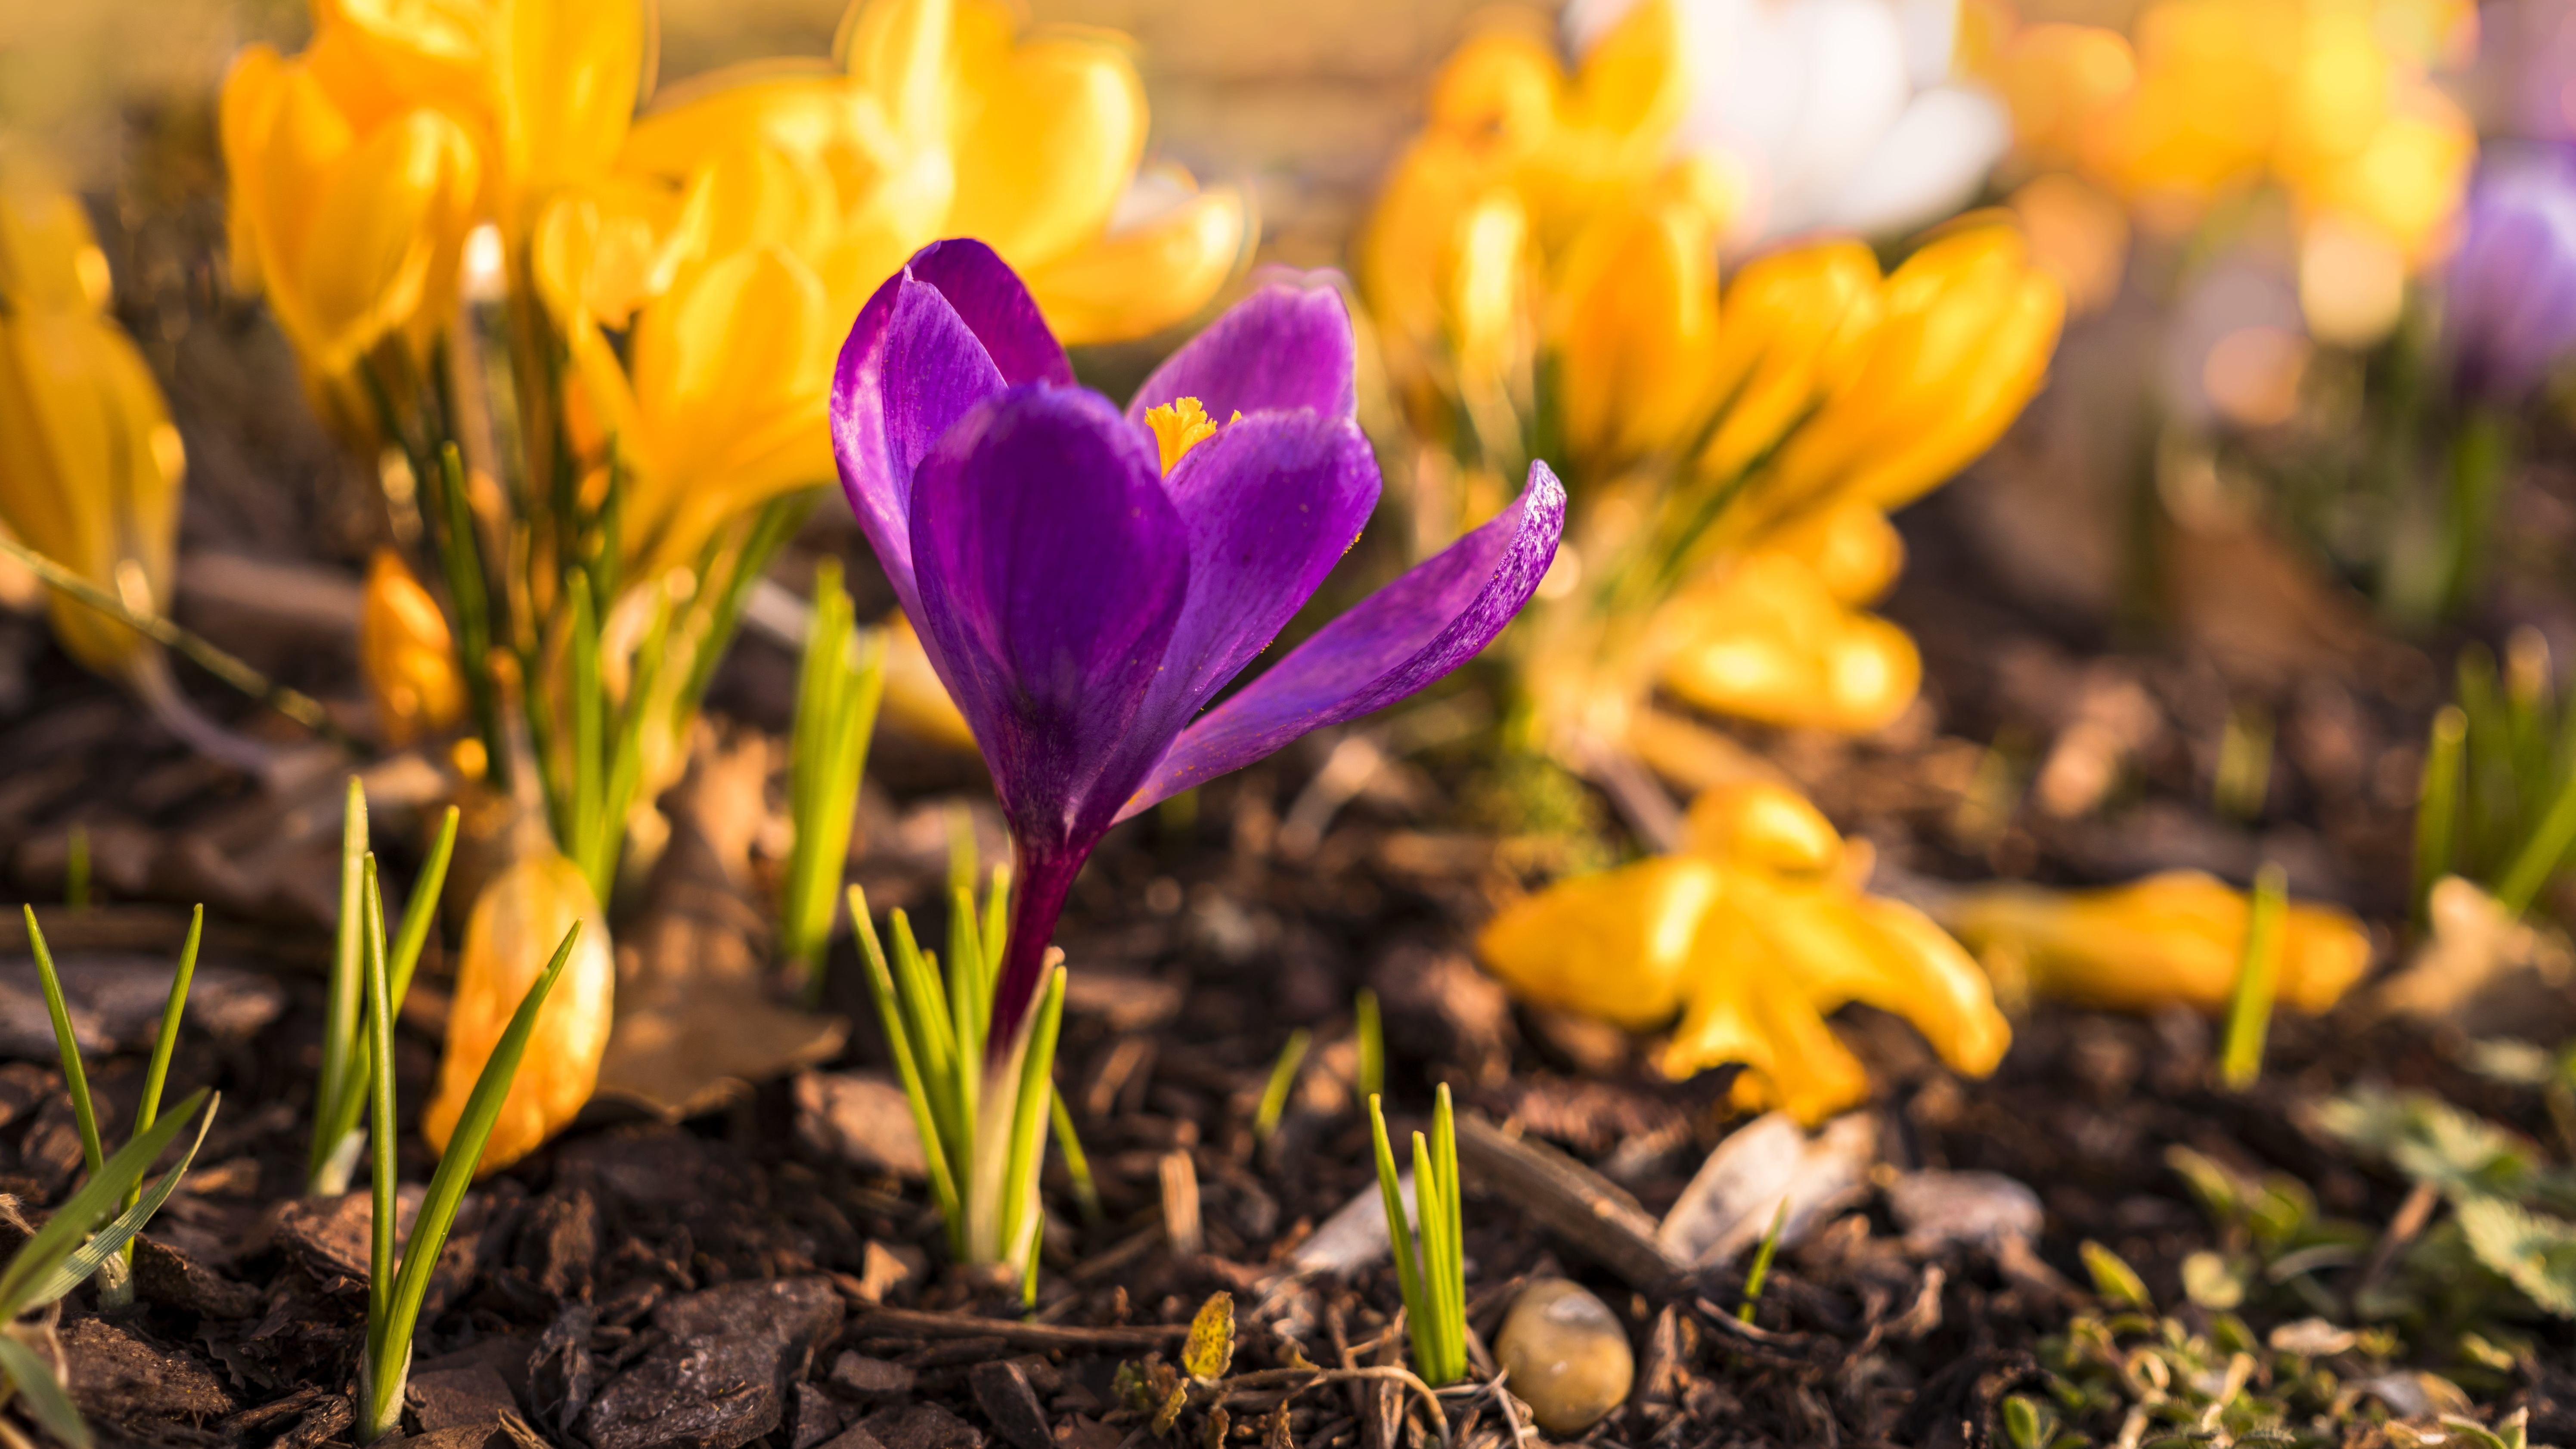
flower, plant, crocus, flowering plant, spring, yellow, flora, iris family, wildflower, petal, computer wallpaper, seed plant, meadow